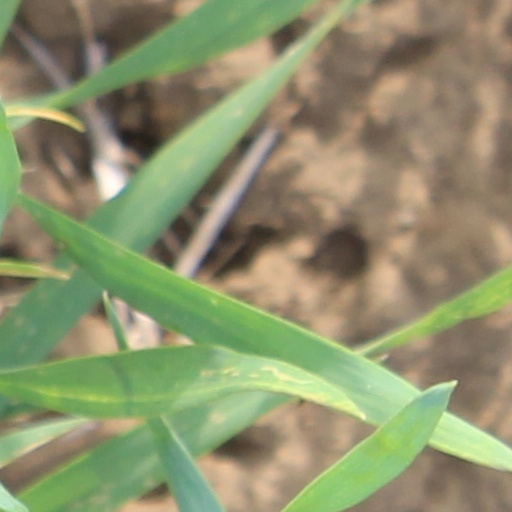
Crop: wheat